History of the Georgia Institute of Technology

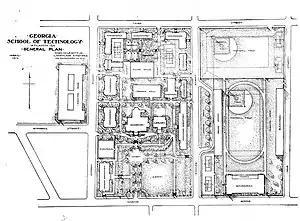
Georgia Tech's first master plan, created in April 1912

In its first decades, Georgia Tech slowly grew from a trade school into a university. The state and federal governments provided little initiative for the school to grow significantly until 1919. That year, the Georgia General Assembly passed an act entitled "Establishing State Engineering Experiment Station at the Georgia School of Technology". This change coincided with federal debate about the establishment of Engineering Experiment Stations in a move similar to the Hatch Act of 1887's establishment of agricultural experiment stations; each Engineering Experiment Station would be a consultant group dedicated to assisting a region's industrial efforts. The EES at Georgia Tech was established with the goal of the "encouragement of industries and commerce" within the state. The coinciding federal effort failed, however, and the state did not finance Georgia Tech's EES, so the new organization existed only on paper.